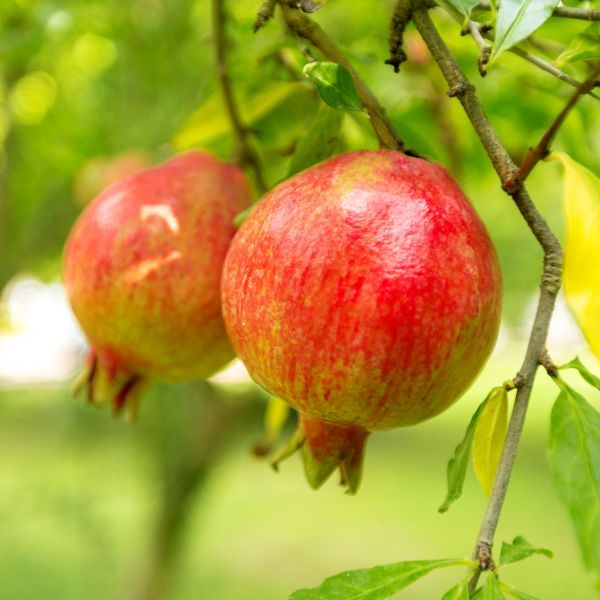
Label: Pomegranate